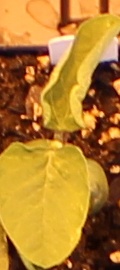
Label: Soybean